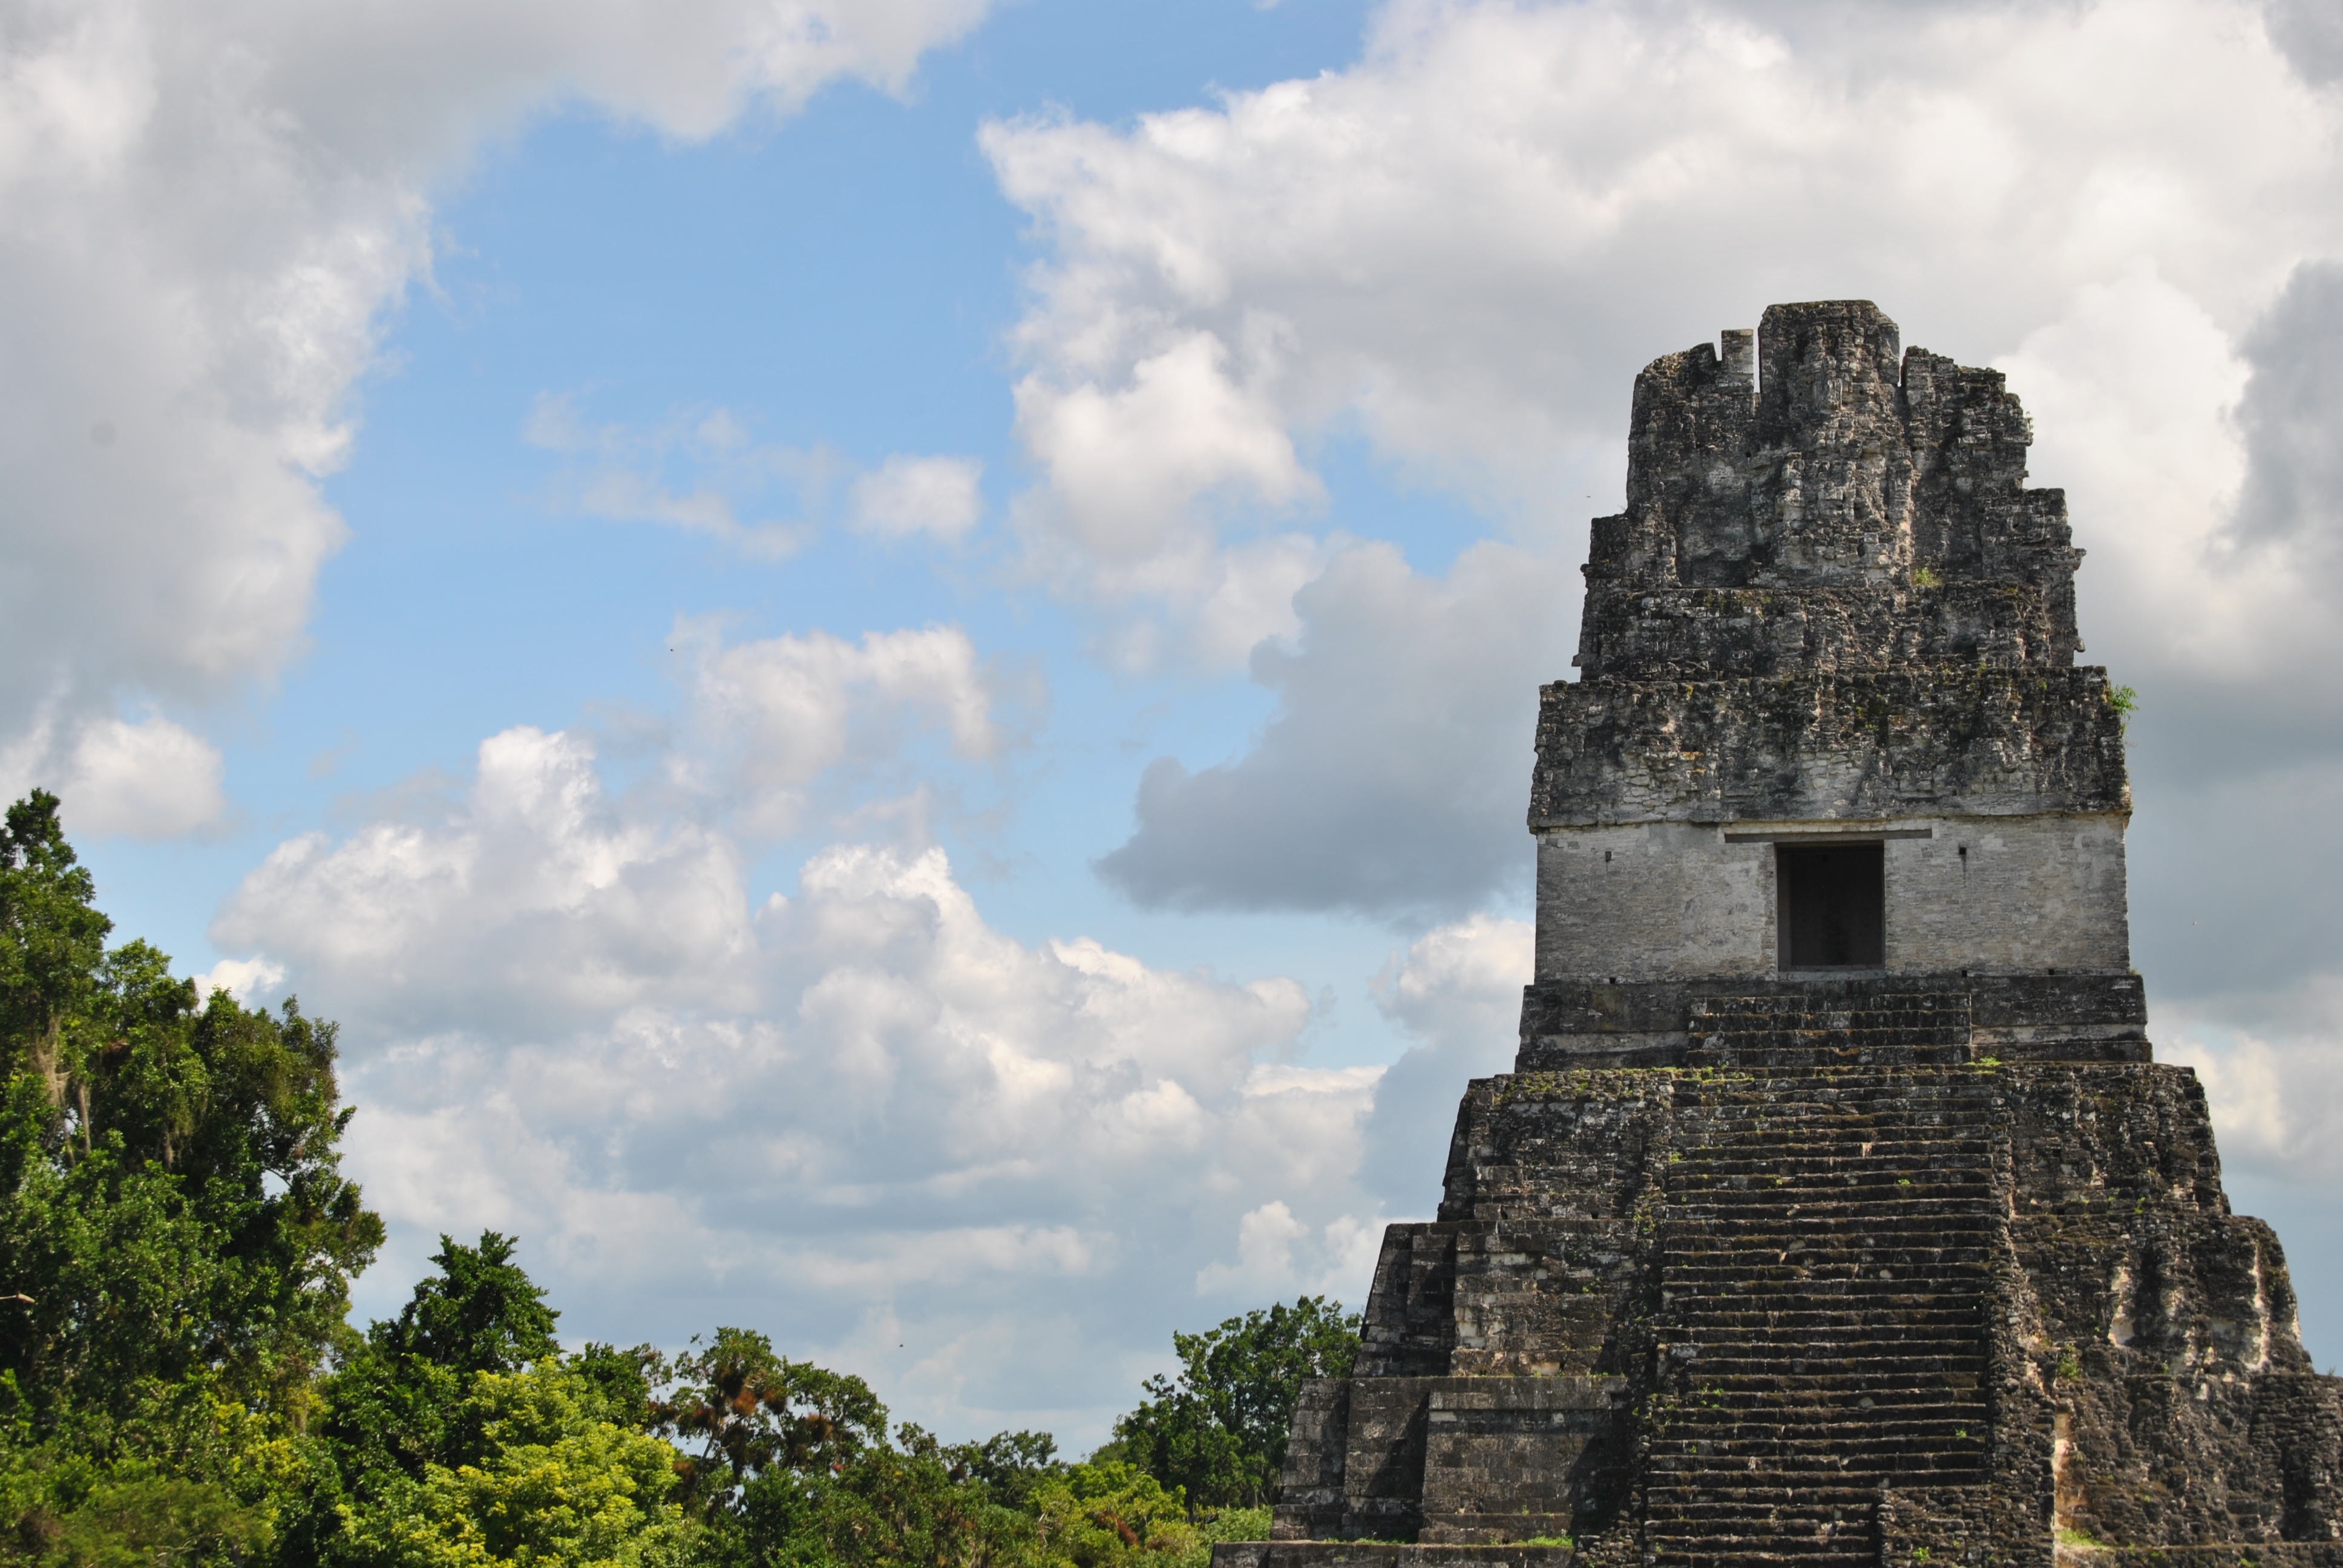
rock, cloud, sky, building, monument, tower, castle, landmark, tourism, place of worship, ruins, archaeological site